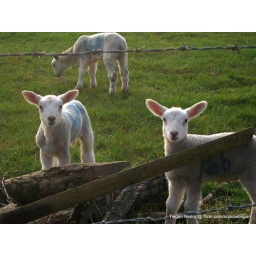
I spotted these lambs in a field near Usk, South Wales.